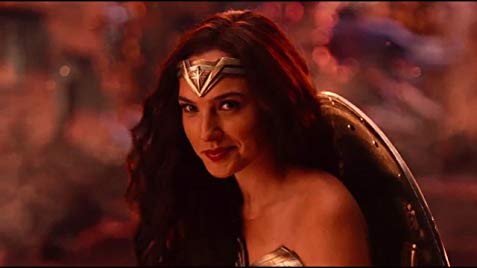
Gender: women